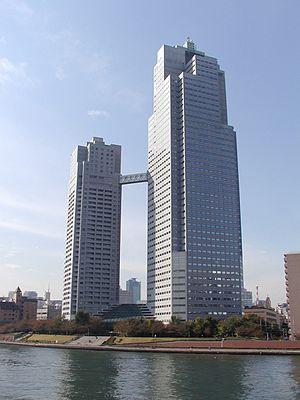
La Saint Luke's Tower est un gratte-ciel de Tokyo qui mesure 220,6 m pour 47 étages.